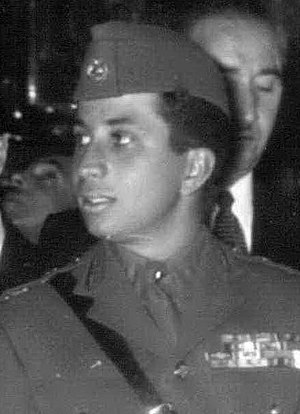
Faisal 2. af Irak
Kong Faisal 2. af Irak (1958)
Faisal 2. var konge i Irak indtil 1958, hvor han blev væltet ved 14. juli revolutionen.